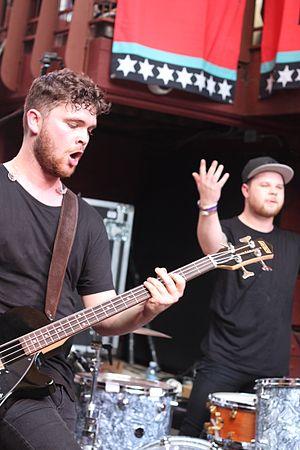
Royal Blood est un groupe de rock britannique, originaire de Brighton, dans le Sussex de l'Est, en Angleterre.